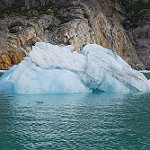
Scene: Outdoor